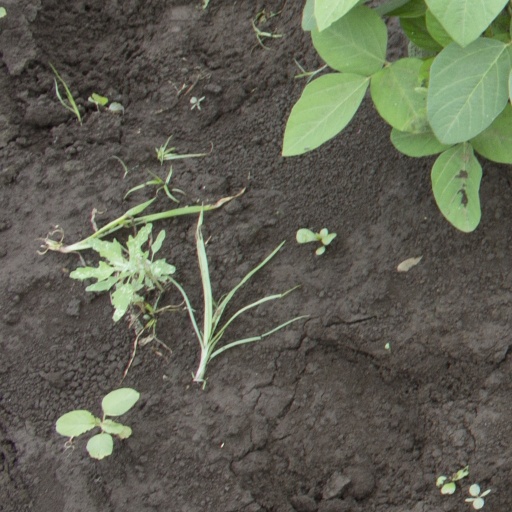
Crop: soybean